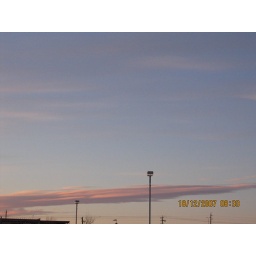
morning pink clouds over the Calgary blue sky 5